Post-traumatic stress disorder and substance use disorders

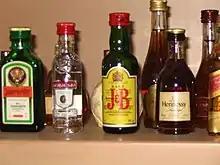

Worsening PTSD symptoms are associated with increased SUD and poor treatment response Of those with a SUD diagnosis, current PTSD is present in 25–50%, and lifetime PTSD is present in 15–40%, averaging 30% overall. Though roughly a third of all people diagnosed with SUD also have PTSD, there is not yet consistent protocol for SUD treatment centers to screen for both PTSD and SUD symptomology upon intake.